History of Dhaka

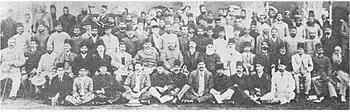
The AIME Conference in December 1906, held at the Nawab palace.

The 20th session of All India Muhammadan Educational Conference was held at Ishrat Manzil, in present-day Shahbag area in Dhaka during 27—30 December 1906. On the final day, the All-India Muslim League political party was formed, with the aim of the establishment of a separate Muslim-majority nation-state.